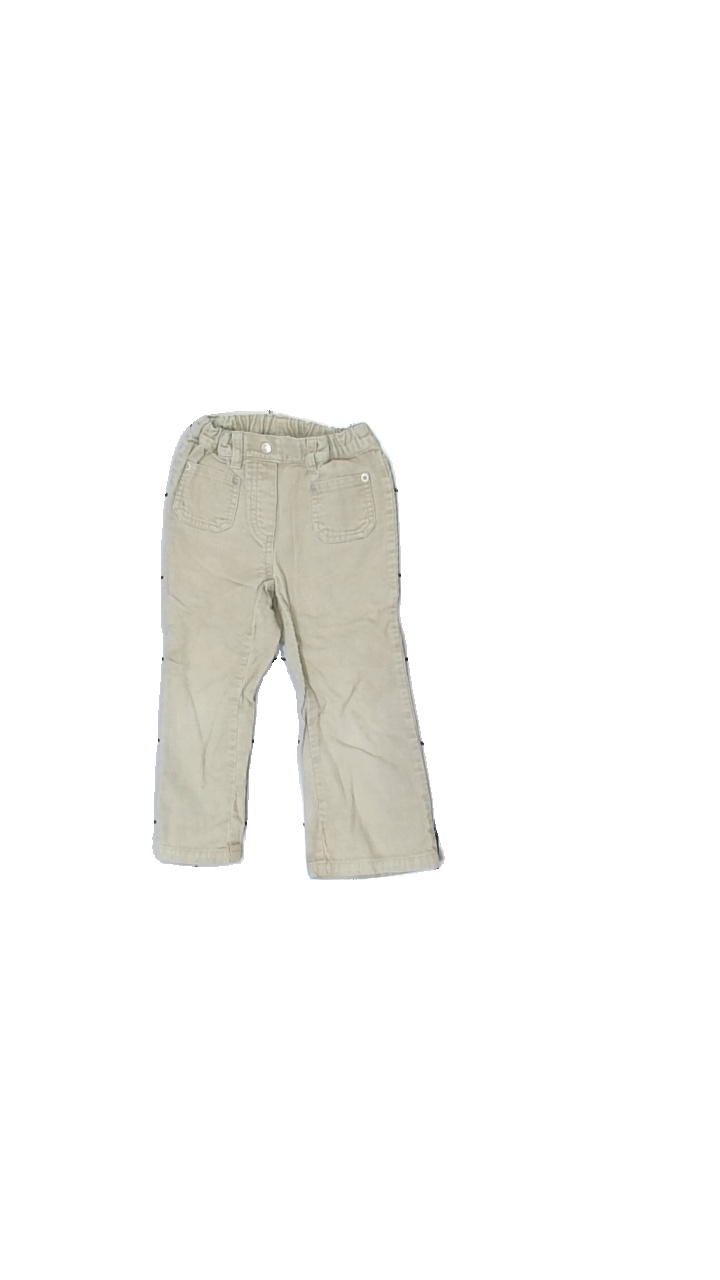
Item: Trousers (Children)
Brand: H&m
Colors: Beige
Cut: Regular
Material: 100%cotton
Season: Spring
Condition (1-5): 3
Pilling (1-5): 4
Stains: Minor
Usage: Export
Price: <50